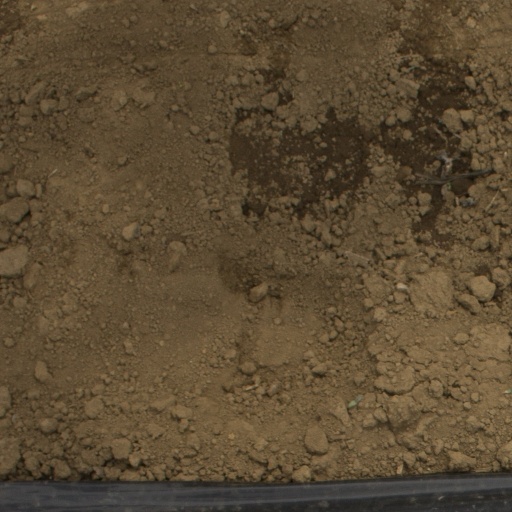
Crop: Jerusalem artichoke